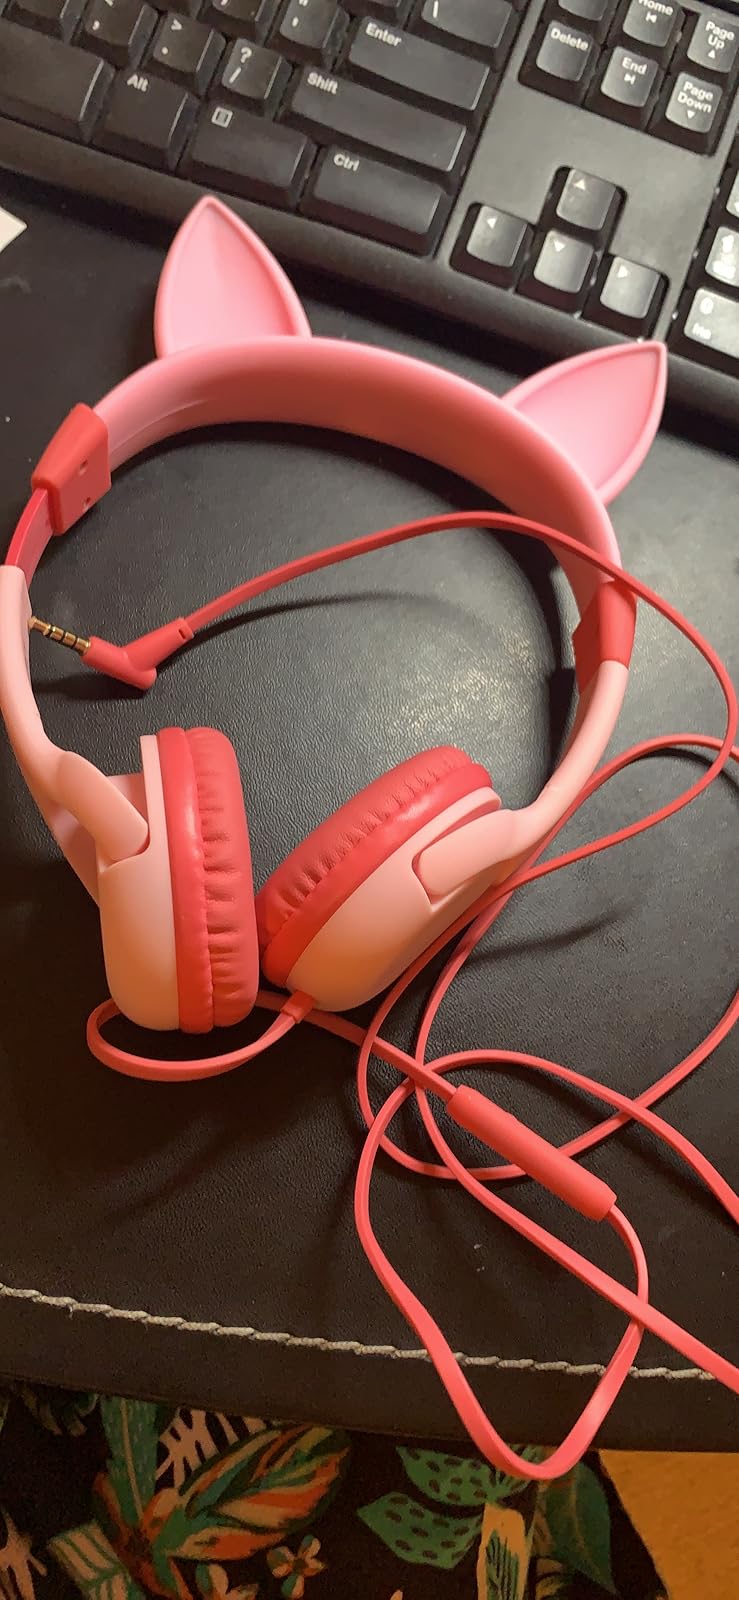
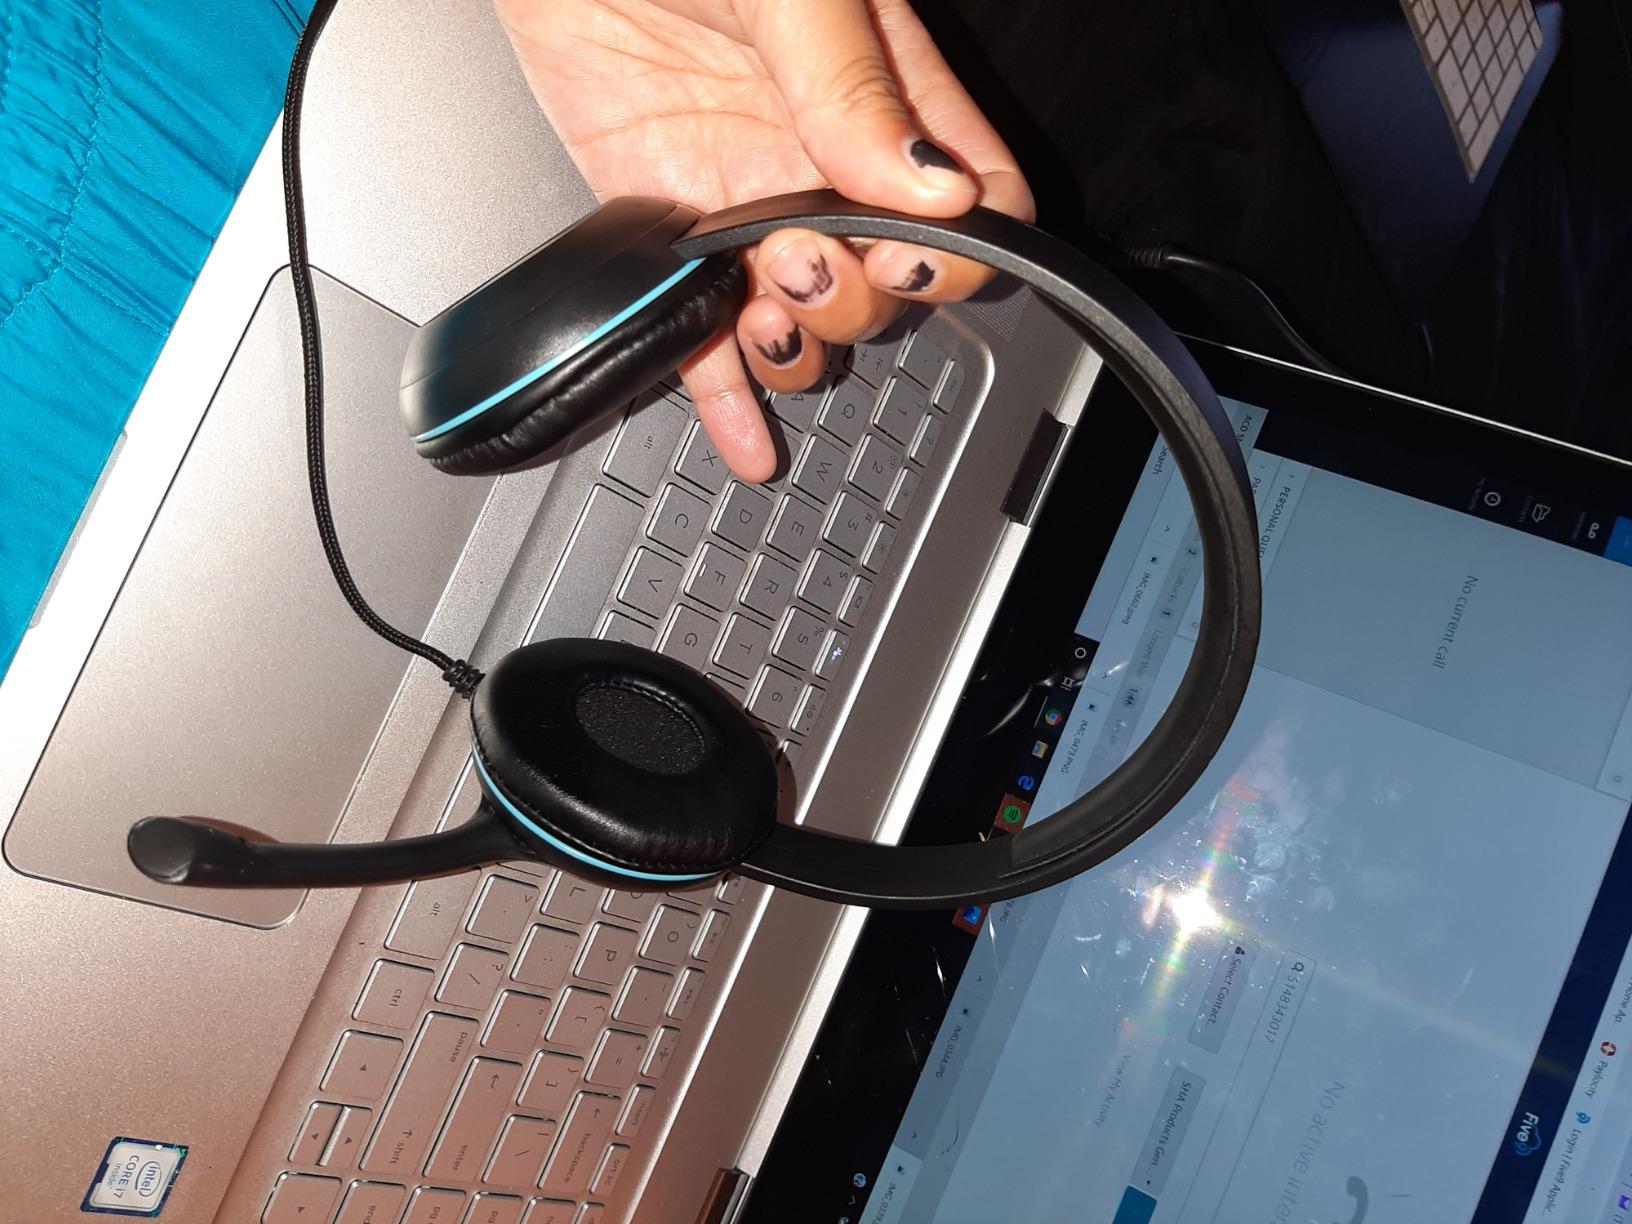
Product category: headphones
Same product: no